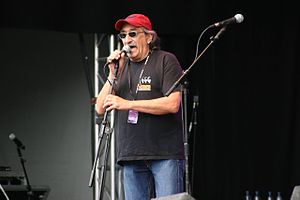
Jimmy Carl Black
Jimmy Carl Black.
Jimmy Carl Black var en amerikansk trommeslager og sanger.